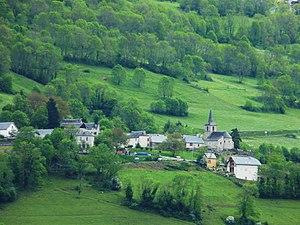
Le village d'Estensan, Hautes-Pyrénées, France.
Estensan est une commune française située dans le département des Hautes-Pyrénées, en région Occitanie.